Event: Nepal Earthquake
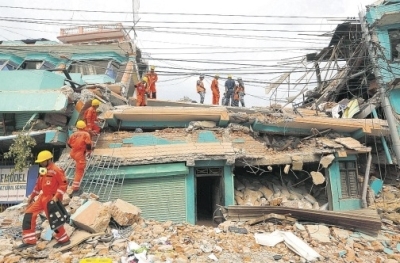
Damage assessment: damage